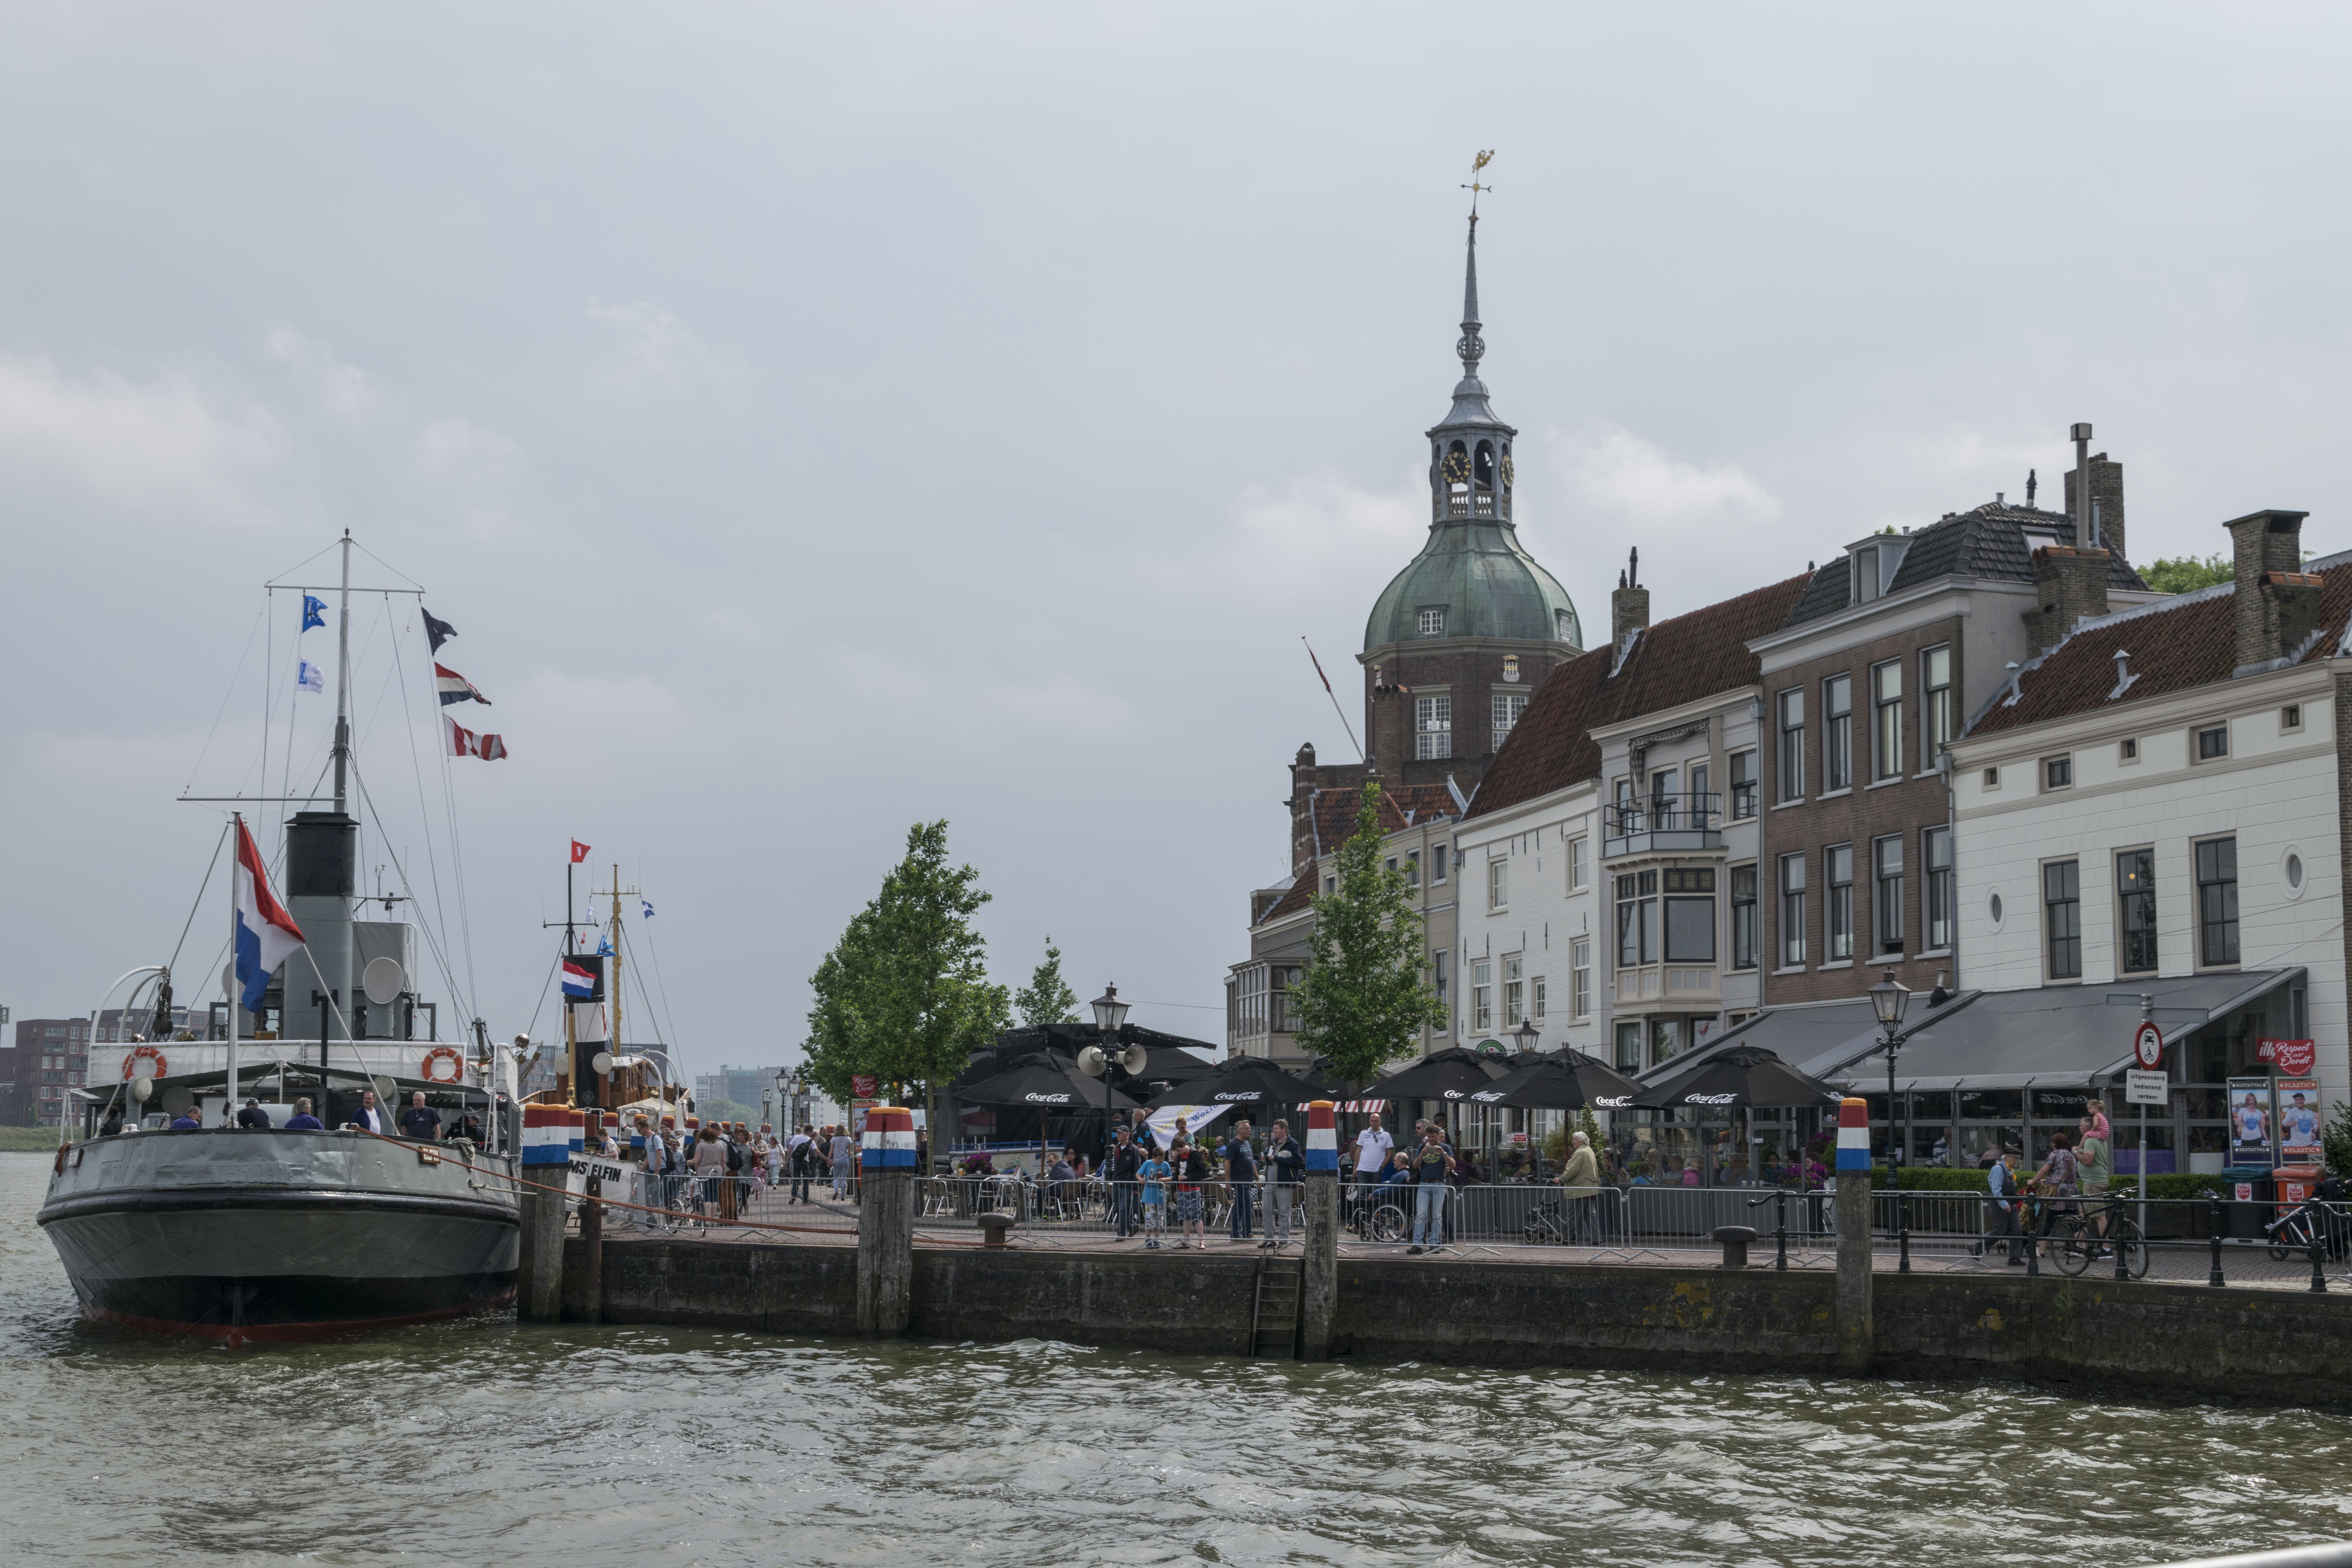
sea, outdoor, boat, river, canal, ship, vehicle, harbor, nikon, tourism, waterway, ferry, nederland, netherlands, boating, outdoorphotography, channel, event, e, tugboat, watercraft, paulvandevelde, pdvandevelde, padagudaloma, dordrecht, nederlandinfotos, zondag, dordtinstoom, eventphotography, evenementenfotografie, 2952016, 29052016, fishing vessel, tours